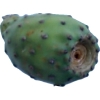
Label: cactus_fruit_green